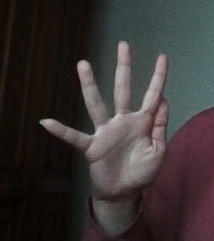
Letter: sheen